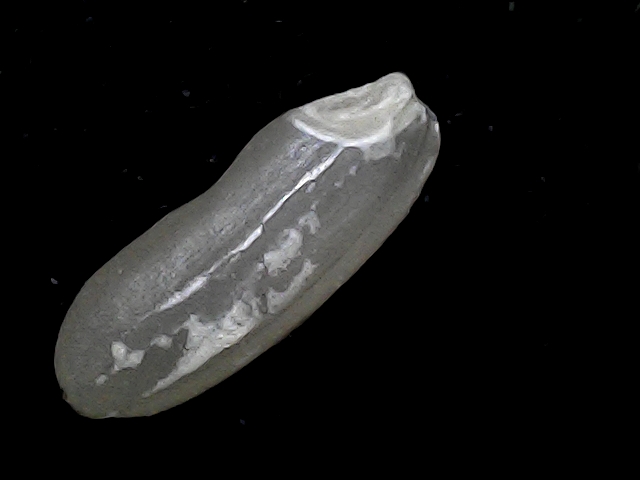
Rice variety: BD95